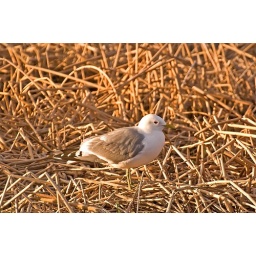
Setting sun casts an orange light on this gull sitting in some dried out grass.